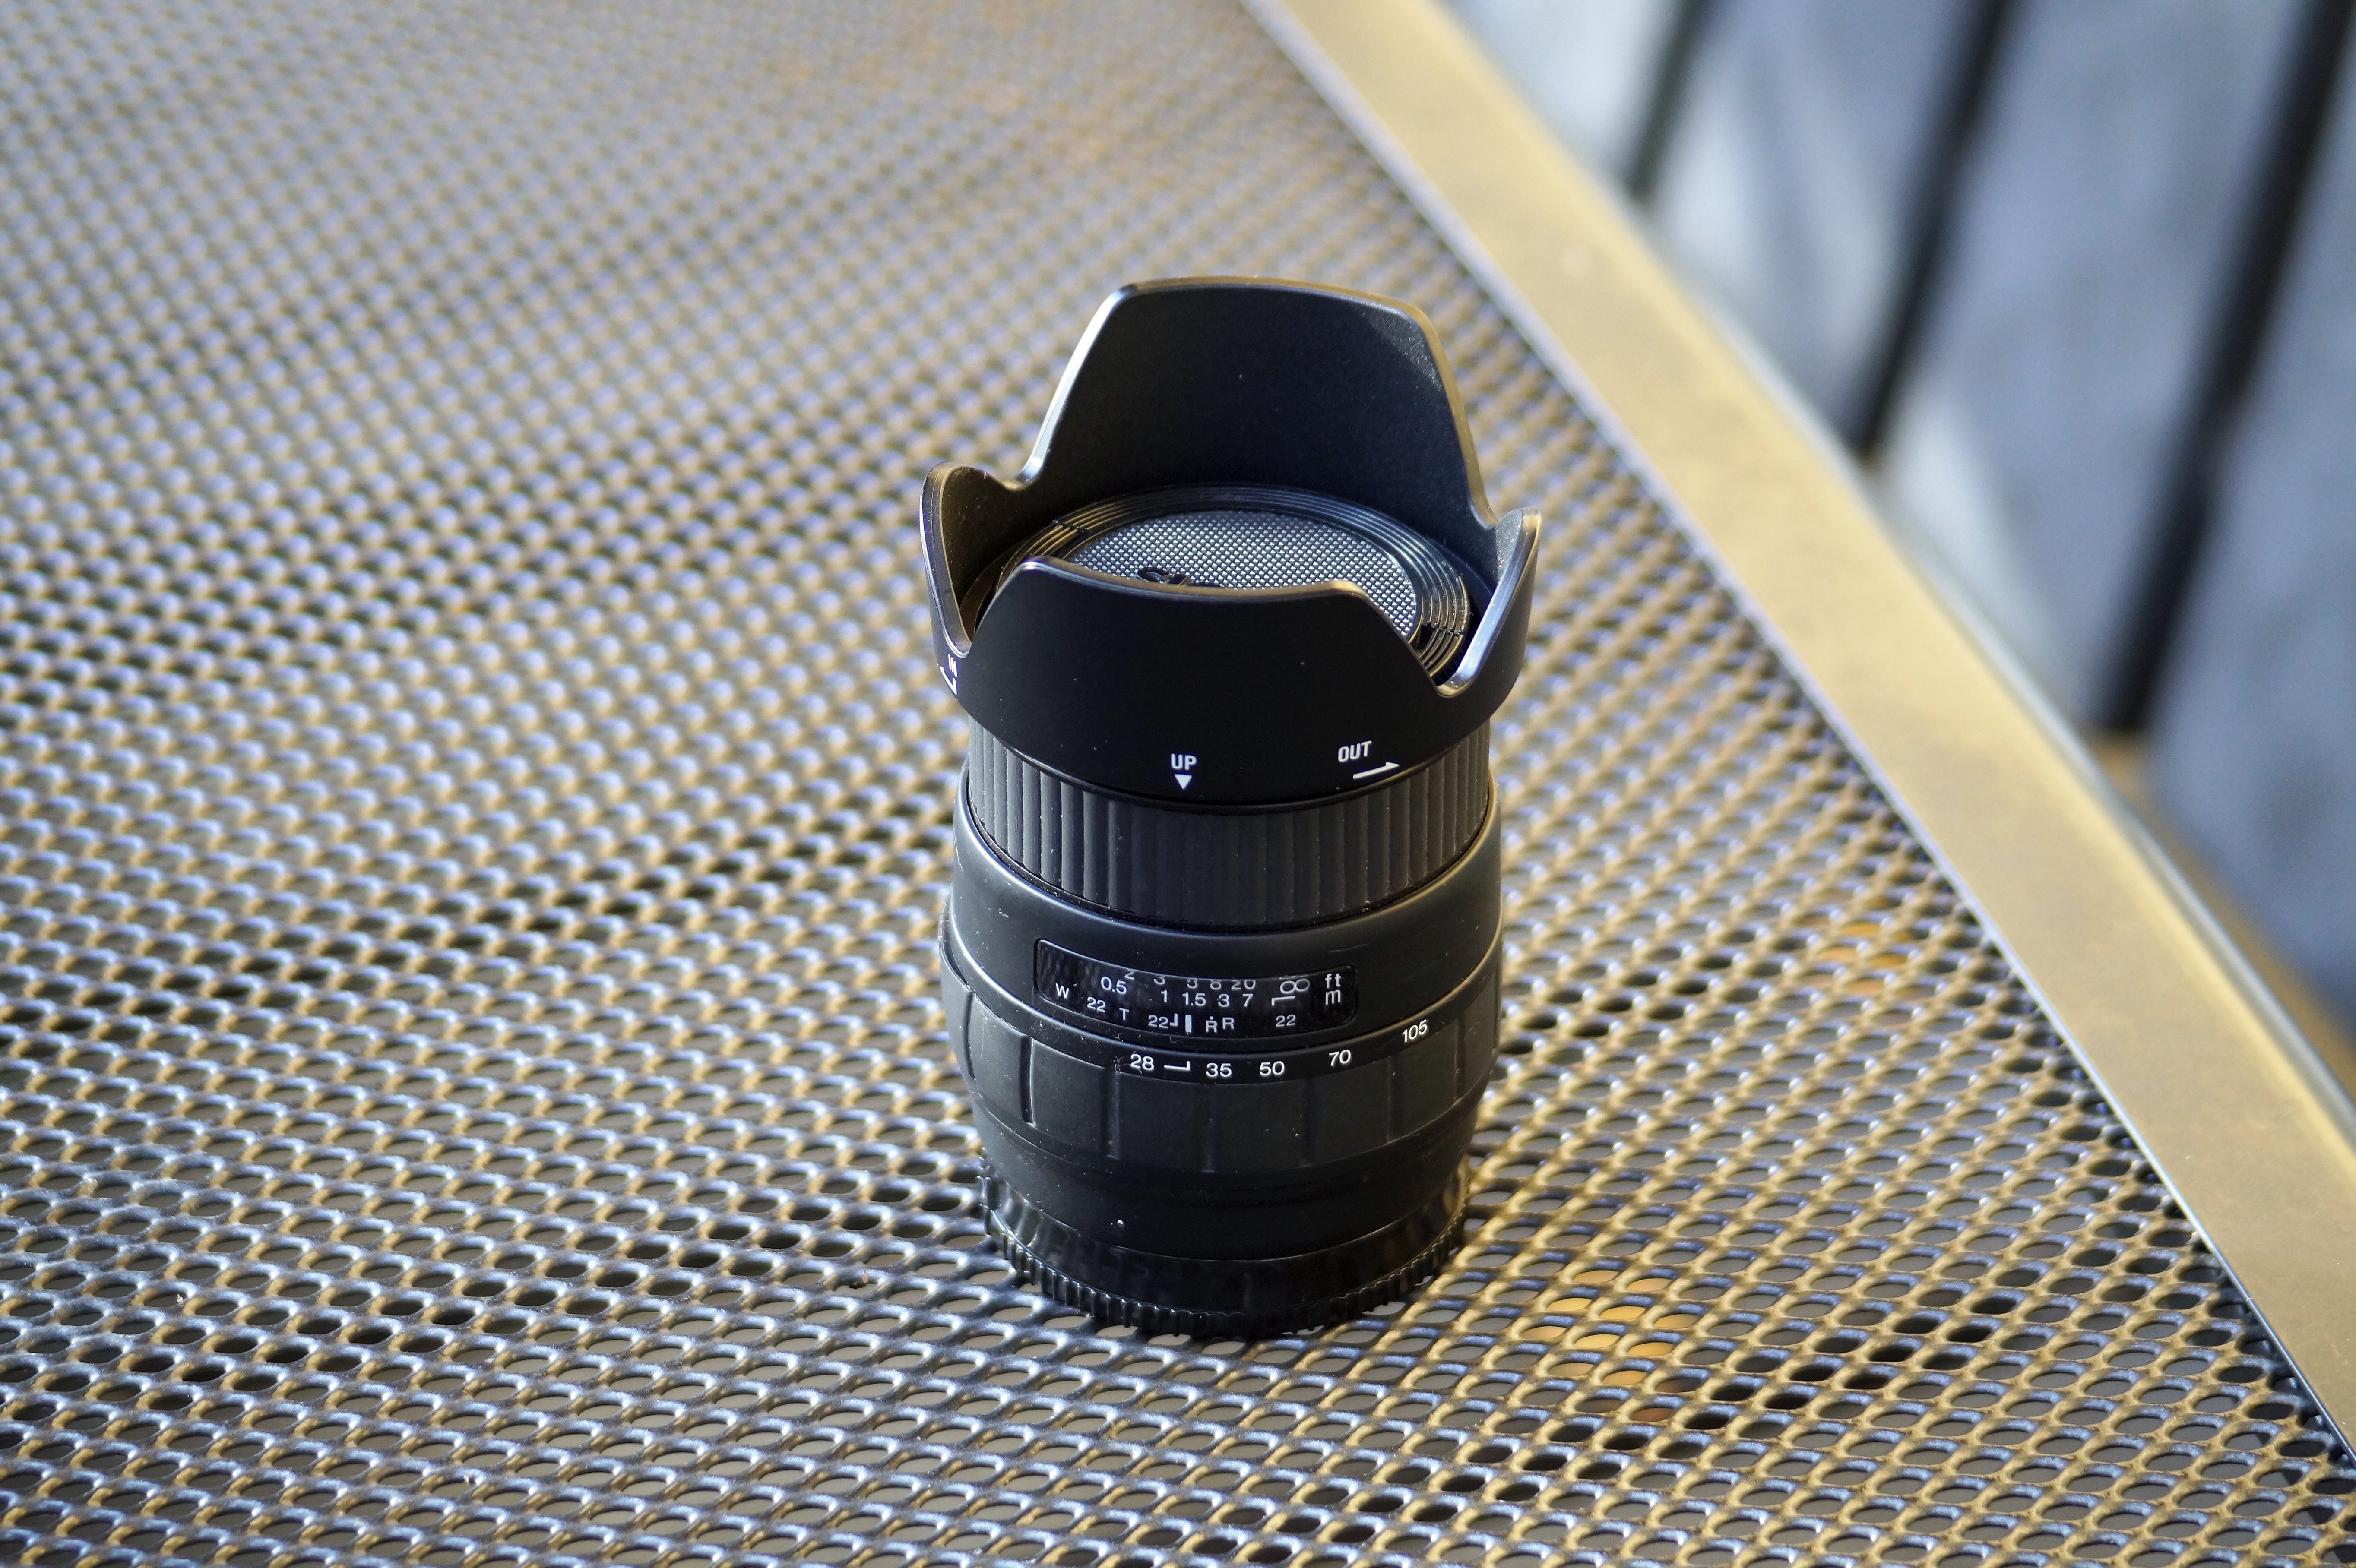
lens, black, product, zoom, sony, sigma, camera lens, minolta, cameras optics